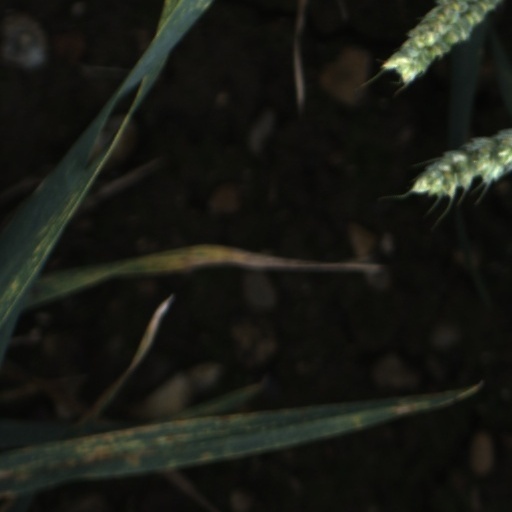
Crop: wheat